American Music Awards of 2016

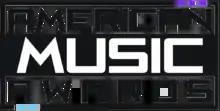
American Music Awards logo

The 44th Annual American Music Awards took place on November 20, 2016, at the Microsoft Theater in Los Angeles. It was broadcast on ABC and was hosted by Gigi Hadid and Jay Pharoah. The 2016 AMAs fell 31% from 2015 among adults 18-49 and 26% among viewers, to 8.2 million watching the show, which was an all-time low in the show's history.